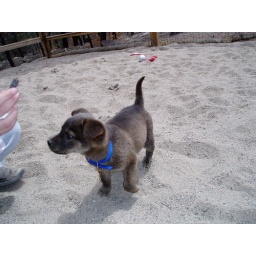
Smoky the cub in sand yard